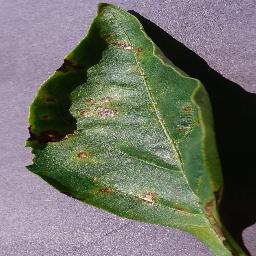
Label: Pepper,_bell___Bacterial_spot